Mount Vernon

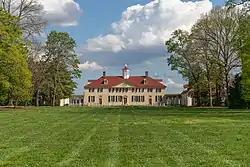
The Mount Vernon mansion in April 2020

Mount Vernon is the former residence and plantation of George Washington, a Founding Father, commander of the Continental Army in the Revolutionary War, and the first president of the United States, and his wife, Martha. An American landmark, the estate lies on the banks of the Potomac River in Fairfax County, Virginia, approximately south of Washington, D.C.